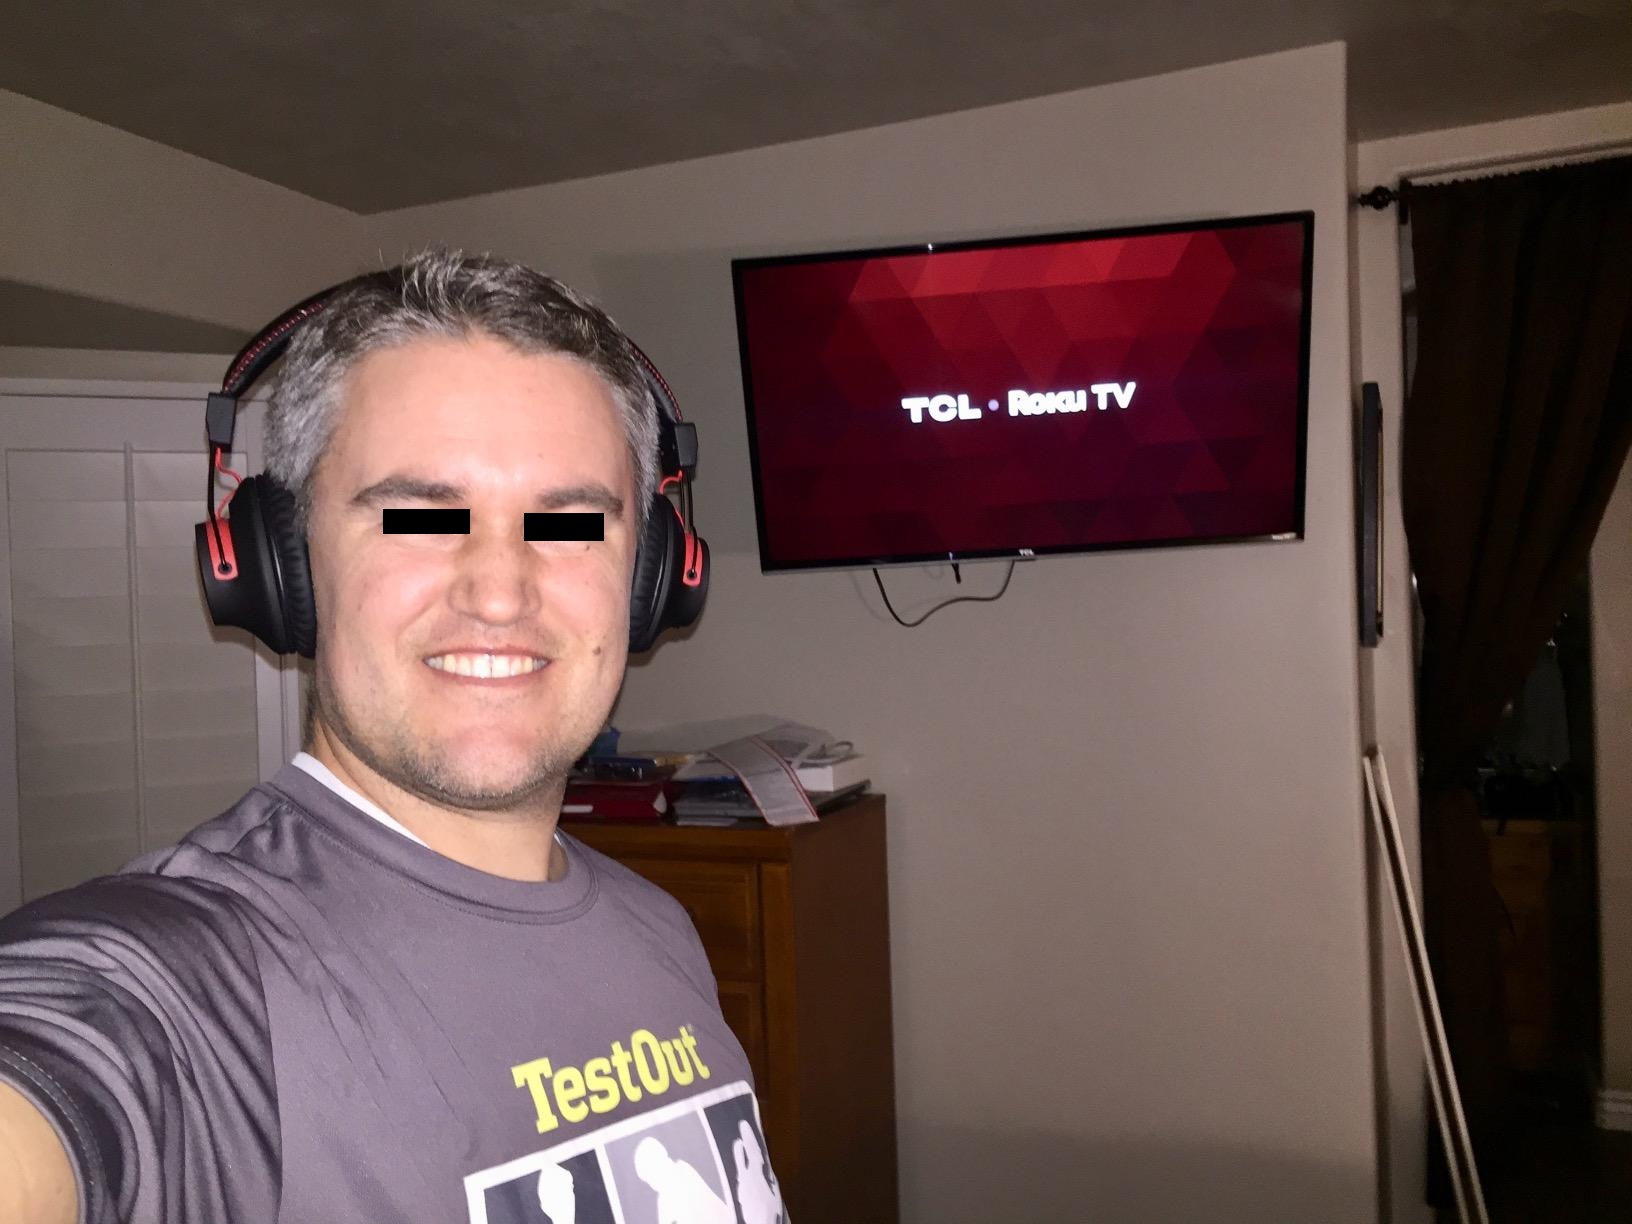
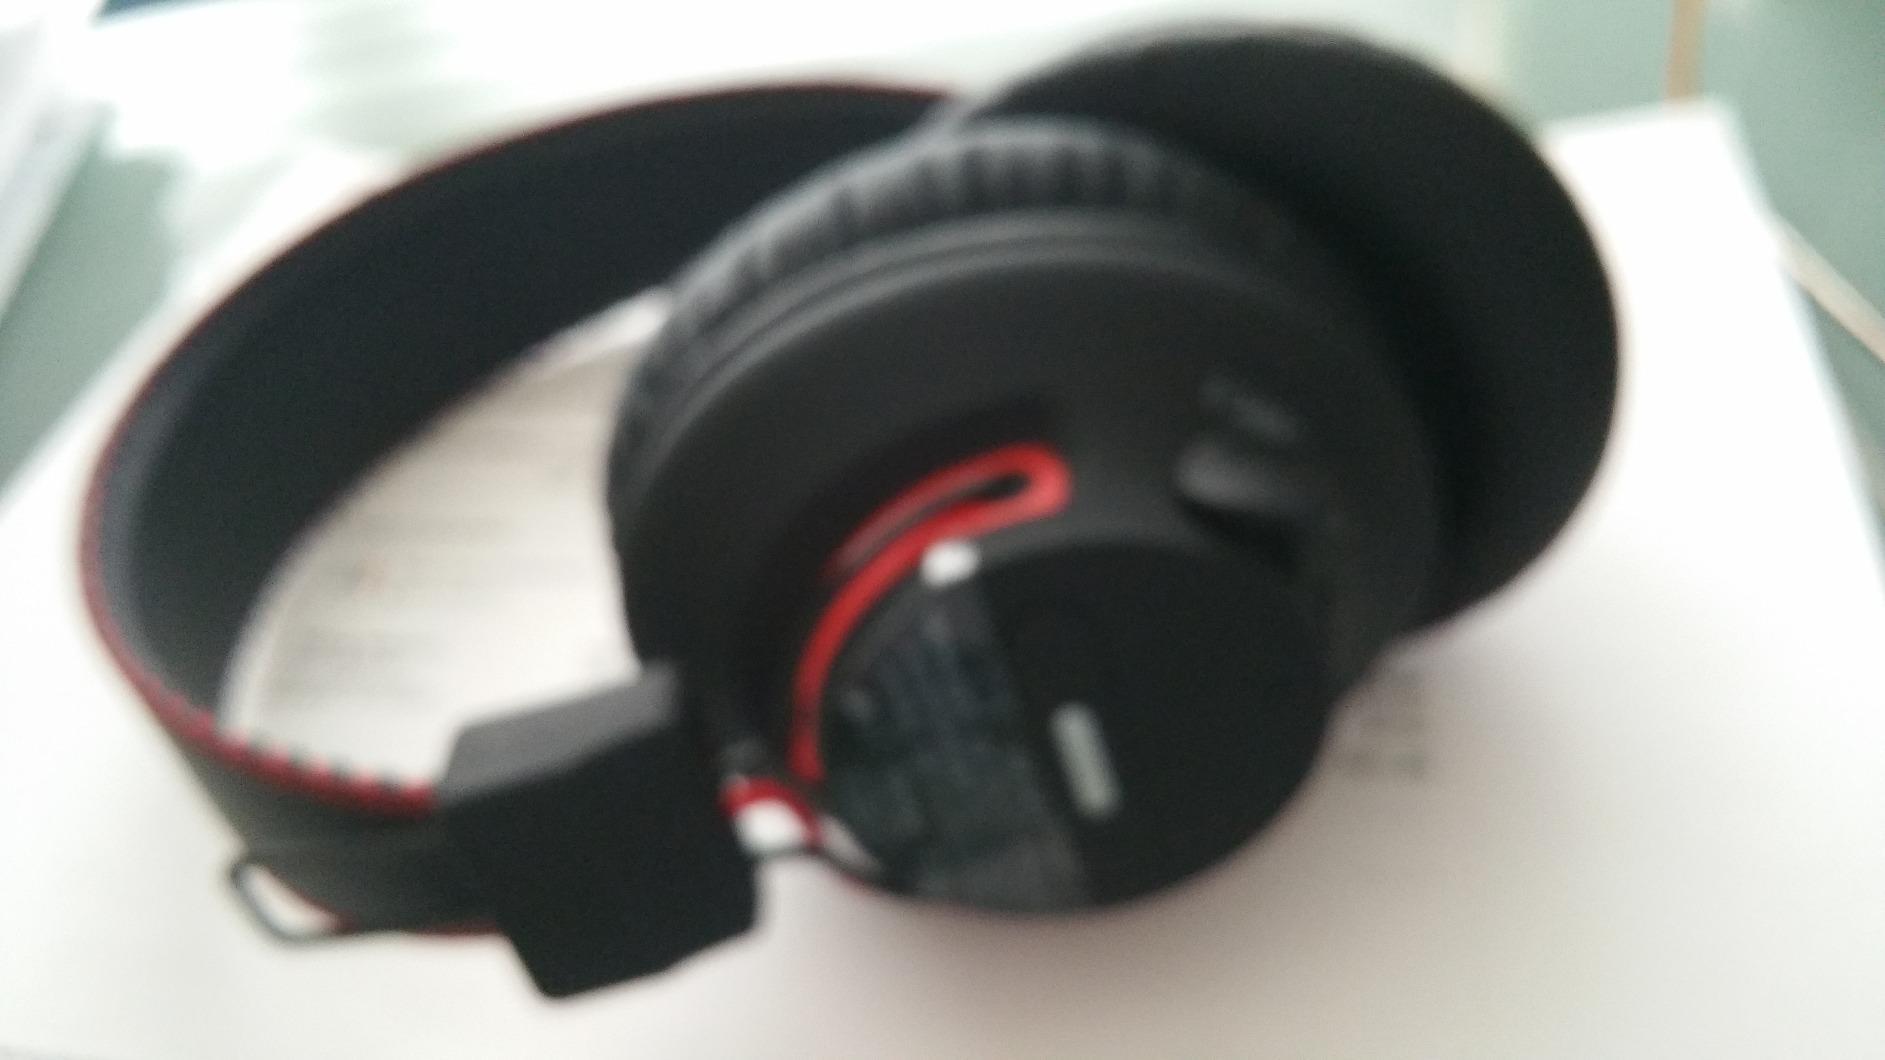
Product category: headphones
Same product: yes